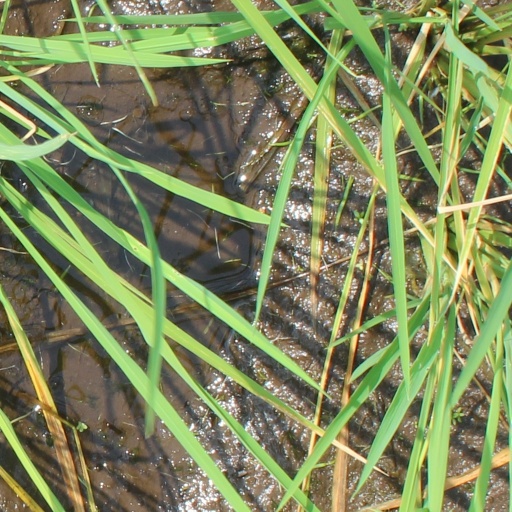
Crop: rice